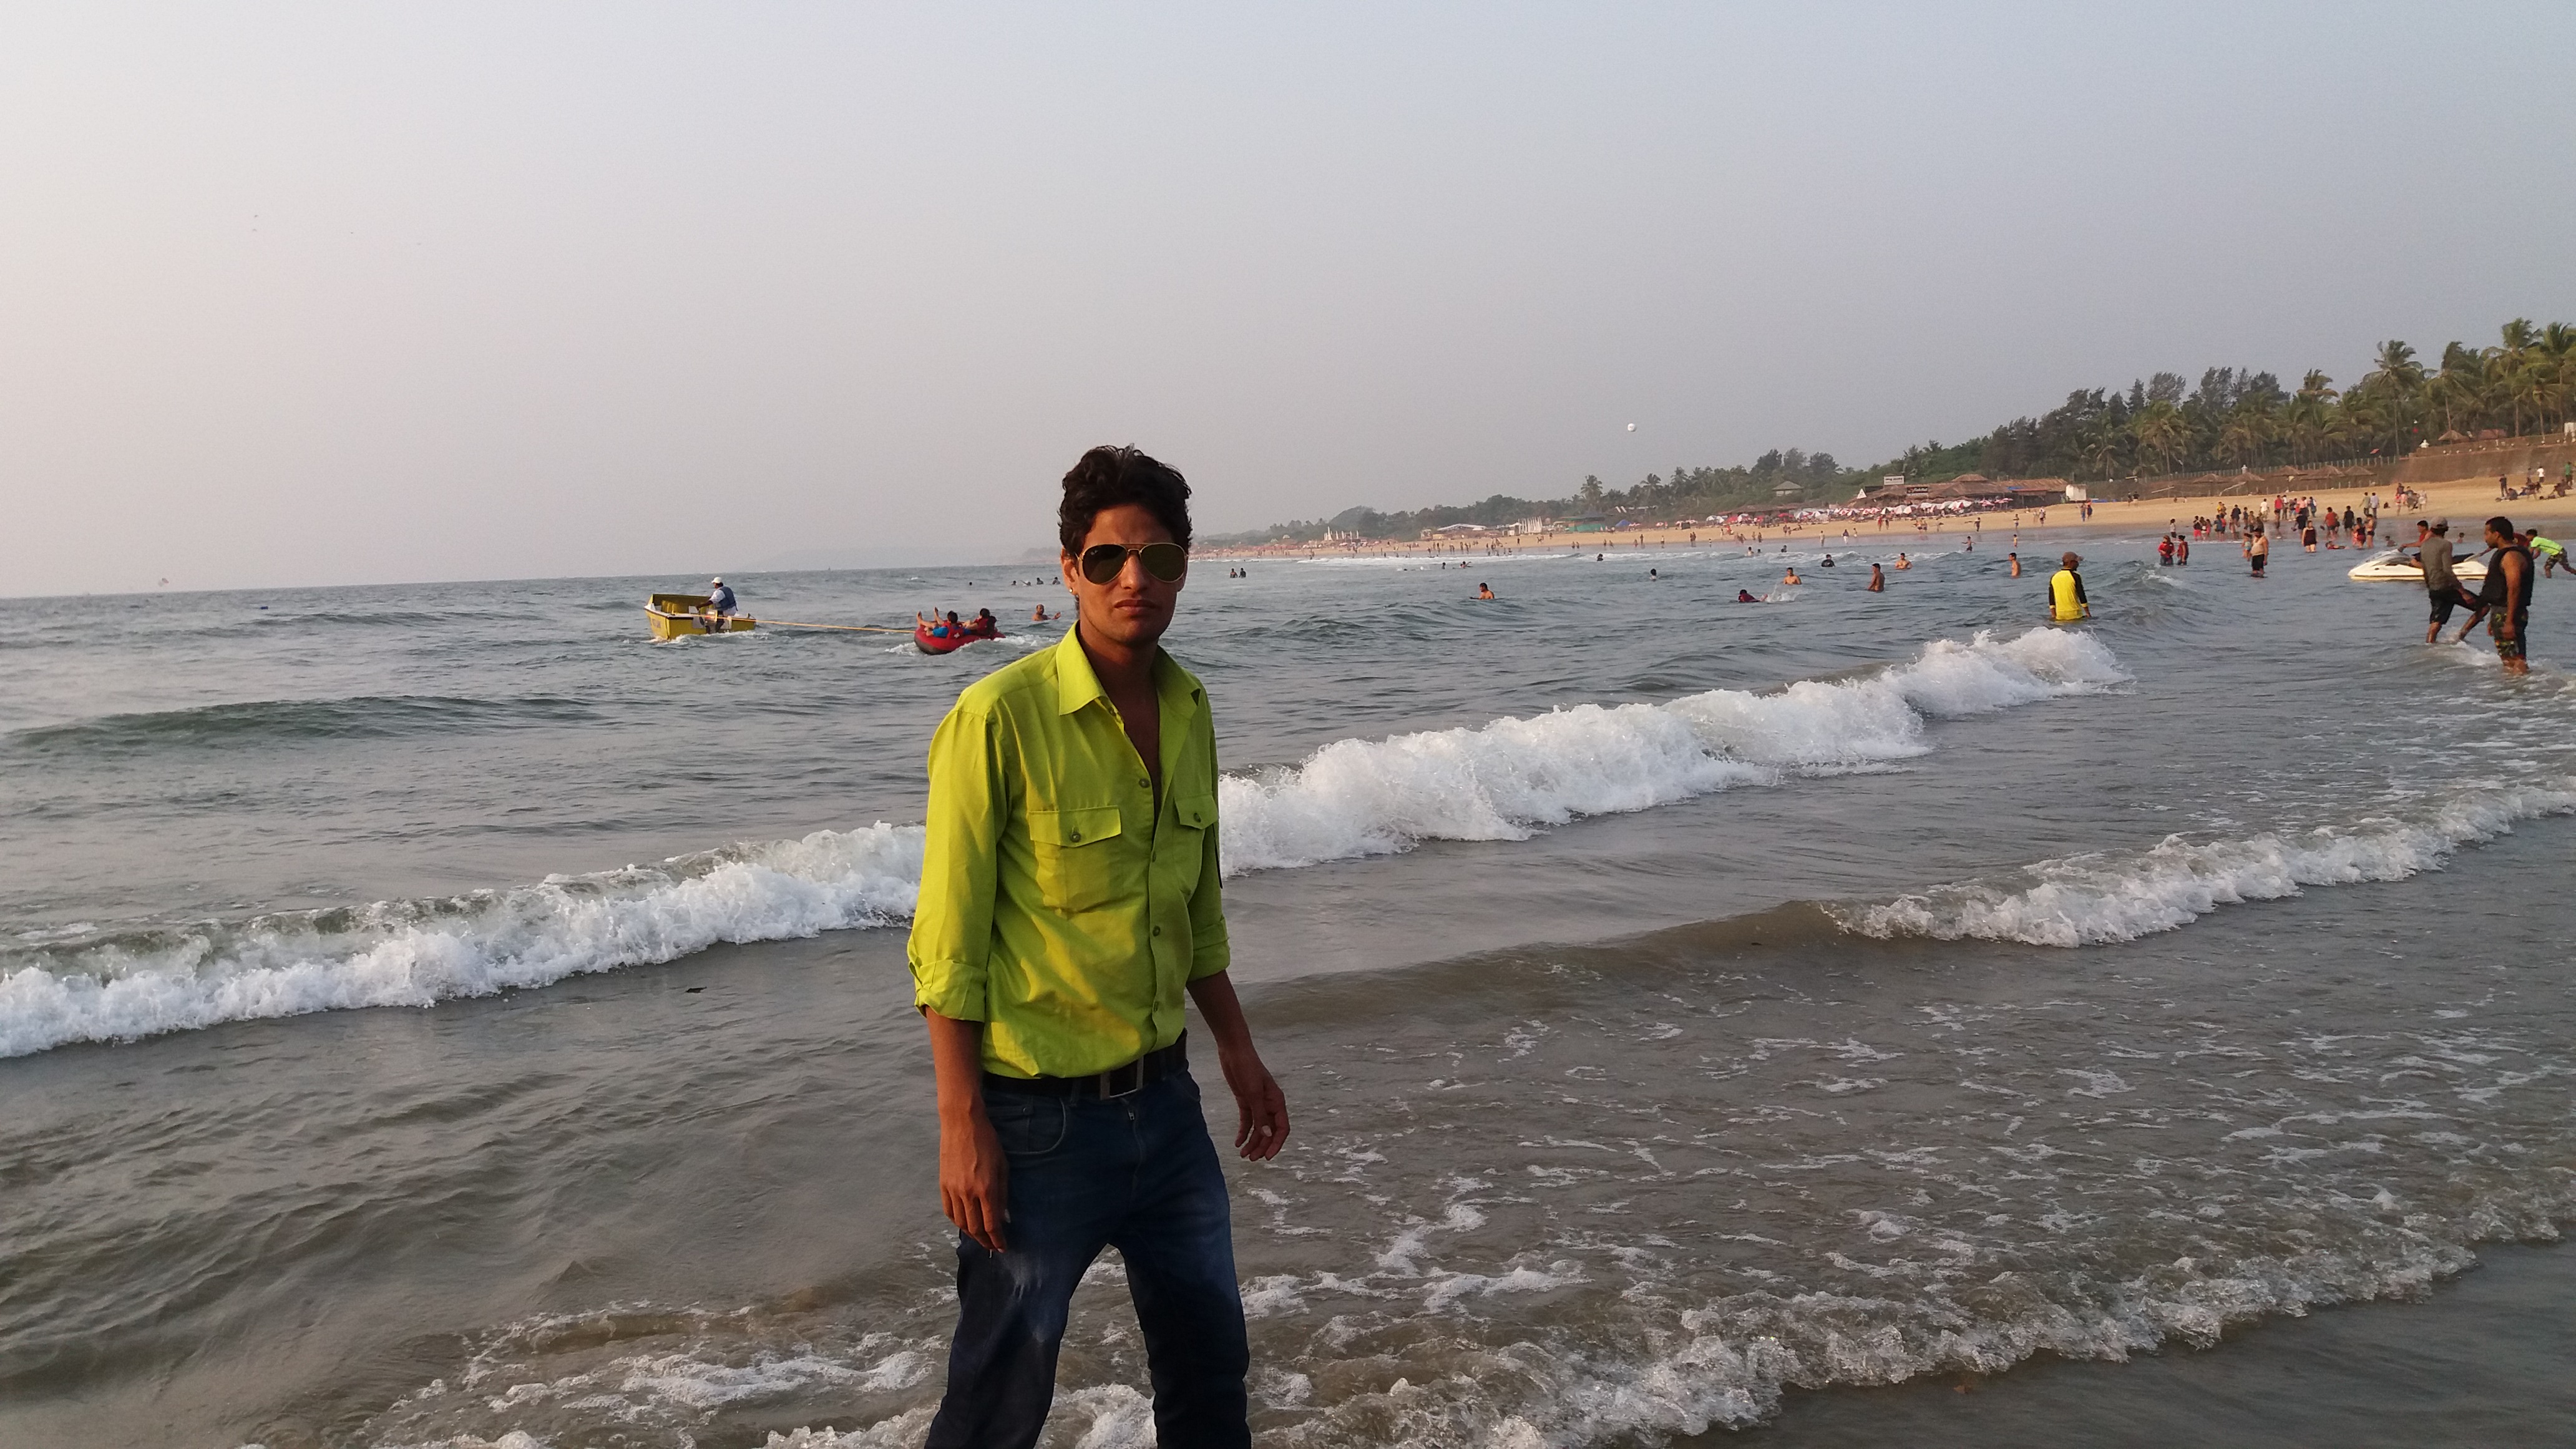
man, sea, beach, water, body of water, wave, coastal and oceanic landforms, shore, ocean, coast, fun, wind wave, tourism, vacation, leisure, sand, recreation, travel, tide, surface water sports